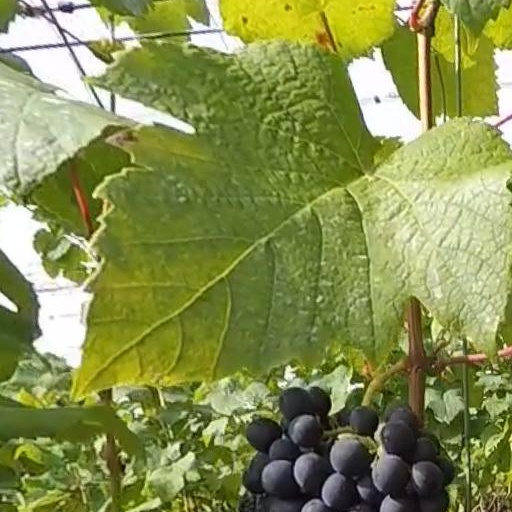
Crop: grape